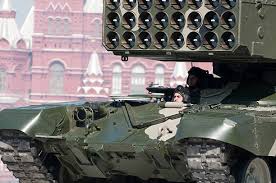
Label: TOS-1